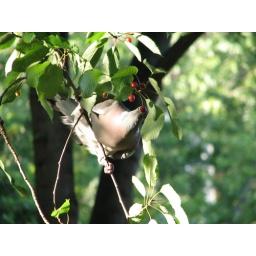
a real national geographic moment from the my ground floor room in London.